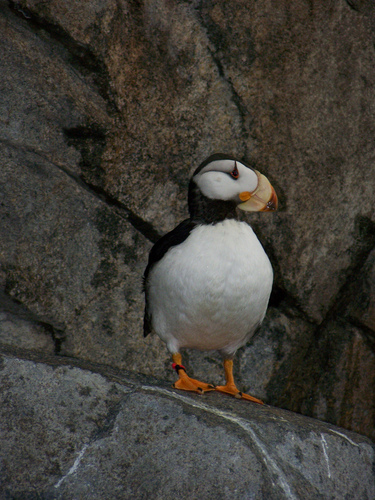
a bird with a large flat beak with a white belly and a black back and a flat face.
this is a white bird with black wings, orange feet and a large beak.
this bird is black and white with orange webbed feet and a large curved beak.
this bird has a white belly and breast with a black crown and colorful bill.
this round-faced bird has vibrant orange, webbed feet and a thick beak.
this bird has a large and thick beak with a white streak across the middle of it from top to bottom. has the same body colors as a penguin. orange legs and webbed feet.
the bird is black aside from the breast and around the eyes, which are white, extending onto its large bill.
the bird has a white belly and breast, a red eyering, and an orange bill and feet.
this bird has a black crown, black primaries, and a white belly.
this bird has wings that are black and has a white belly
Species: Horned Puffin